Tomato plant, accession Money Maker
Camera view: bottom (45 deg); turntable rotation: 0 degrees
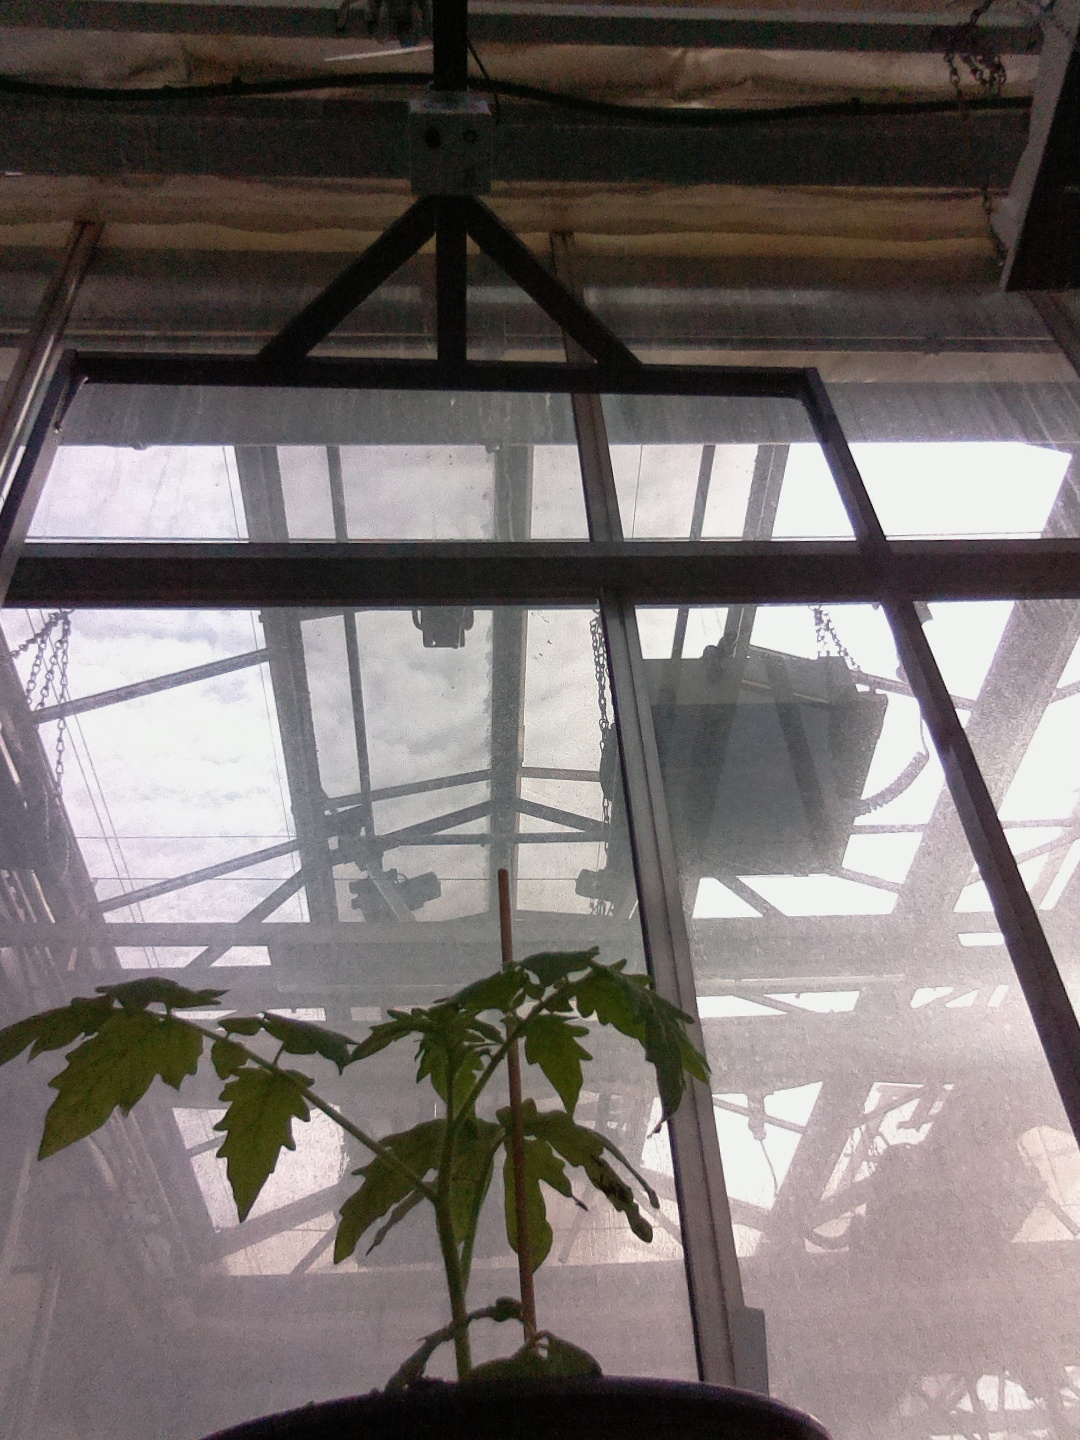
BBCH growth stage 13: 6 of true leaves visible